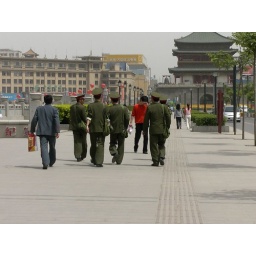
A man in a green hat